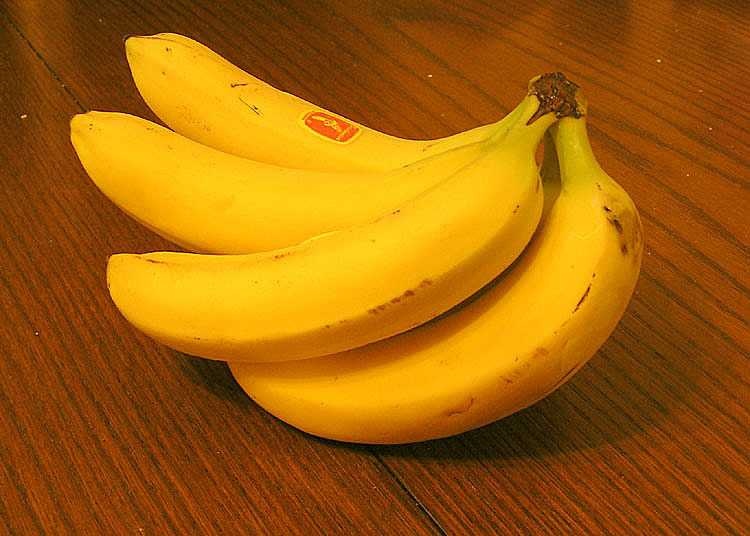
Label: Banana